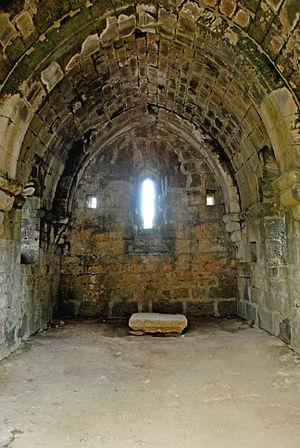
Chœur de la chapelle du Château de Commarque, Dordogne, France